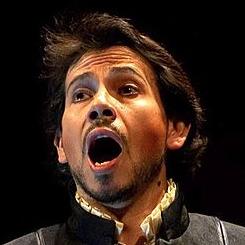
Age: 39